Aeronautics Museum of Maracay

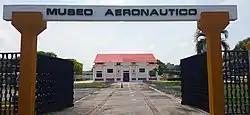
Main entrance of the Aviation Museum of Maracay

Venezuelan Air Force's Museo Aeronáutico de Maracay (Aeronautics Museum of Maracay) is a historical aviation museum of military and civic aeronautic technology inaugurated on 10 December 1963 and located at the installations of the former Aeropuerto Nacional Florencio Gómez (the first airport in Maracay) adjacent to the Venezuelan Air Force officer graduation school, and the "Cradle of Venezuelan Military Aviation" in the City of Maracay, Estado Aragua, Venezuela.